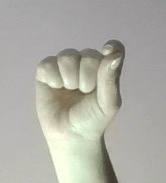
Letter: fa